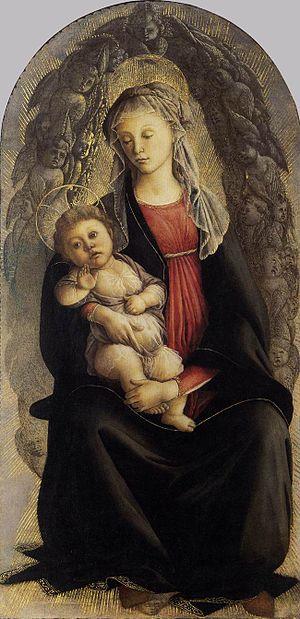
La Vierge et l'Enfant dans une gloire de séraphins est une peinture religieuse de Sandro Botticelli, datant de 1469 - 1470 environ, conservée à la galerie des Offices à Florence.
Cette page est une liste d'œuvres de Sandro Botticelli.